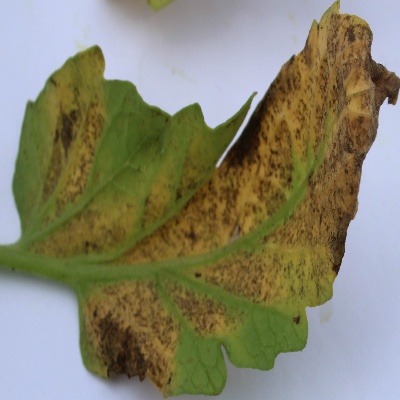
Crop: Tomato
Condition: septoria leaf spot